Royal Thai Armed Forces

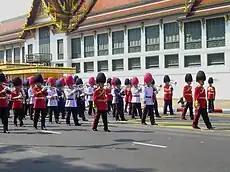
The Royal Thai Army Band in uniforms of various royal guards unit, ranked in the shape of the flag of Thailand

On 29 March 2016, in a move that the "Bangkok Post" said will "...will inflict serious and long-term damage...", the NCPO, under a Section 44 order (NCPO Order 13/2559) signed by junta chief Prayut Chan-o-cha, granted to commissioned officers of the Royal Thai Armed Forces broad police powers to suppress and arrest anyone they suspect of criminal activity without a warrant and detain them secretly at almost any location without charge for up to seven days. Bank accounts can be frozen, and documents and property can be seized. Travel can be banned. Automatic immunity for military personnel has been built into the order, and there is no independent oversight or recourse in the event of abuse. The order came into immediate effect. The net result is that the military will have more power than the police and less oversight.